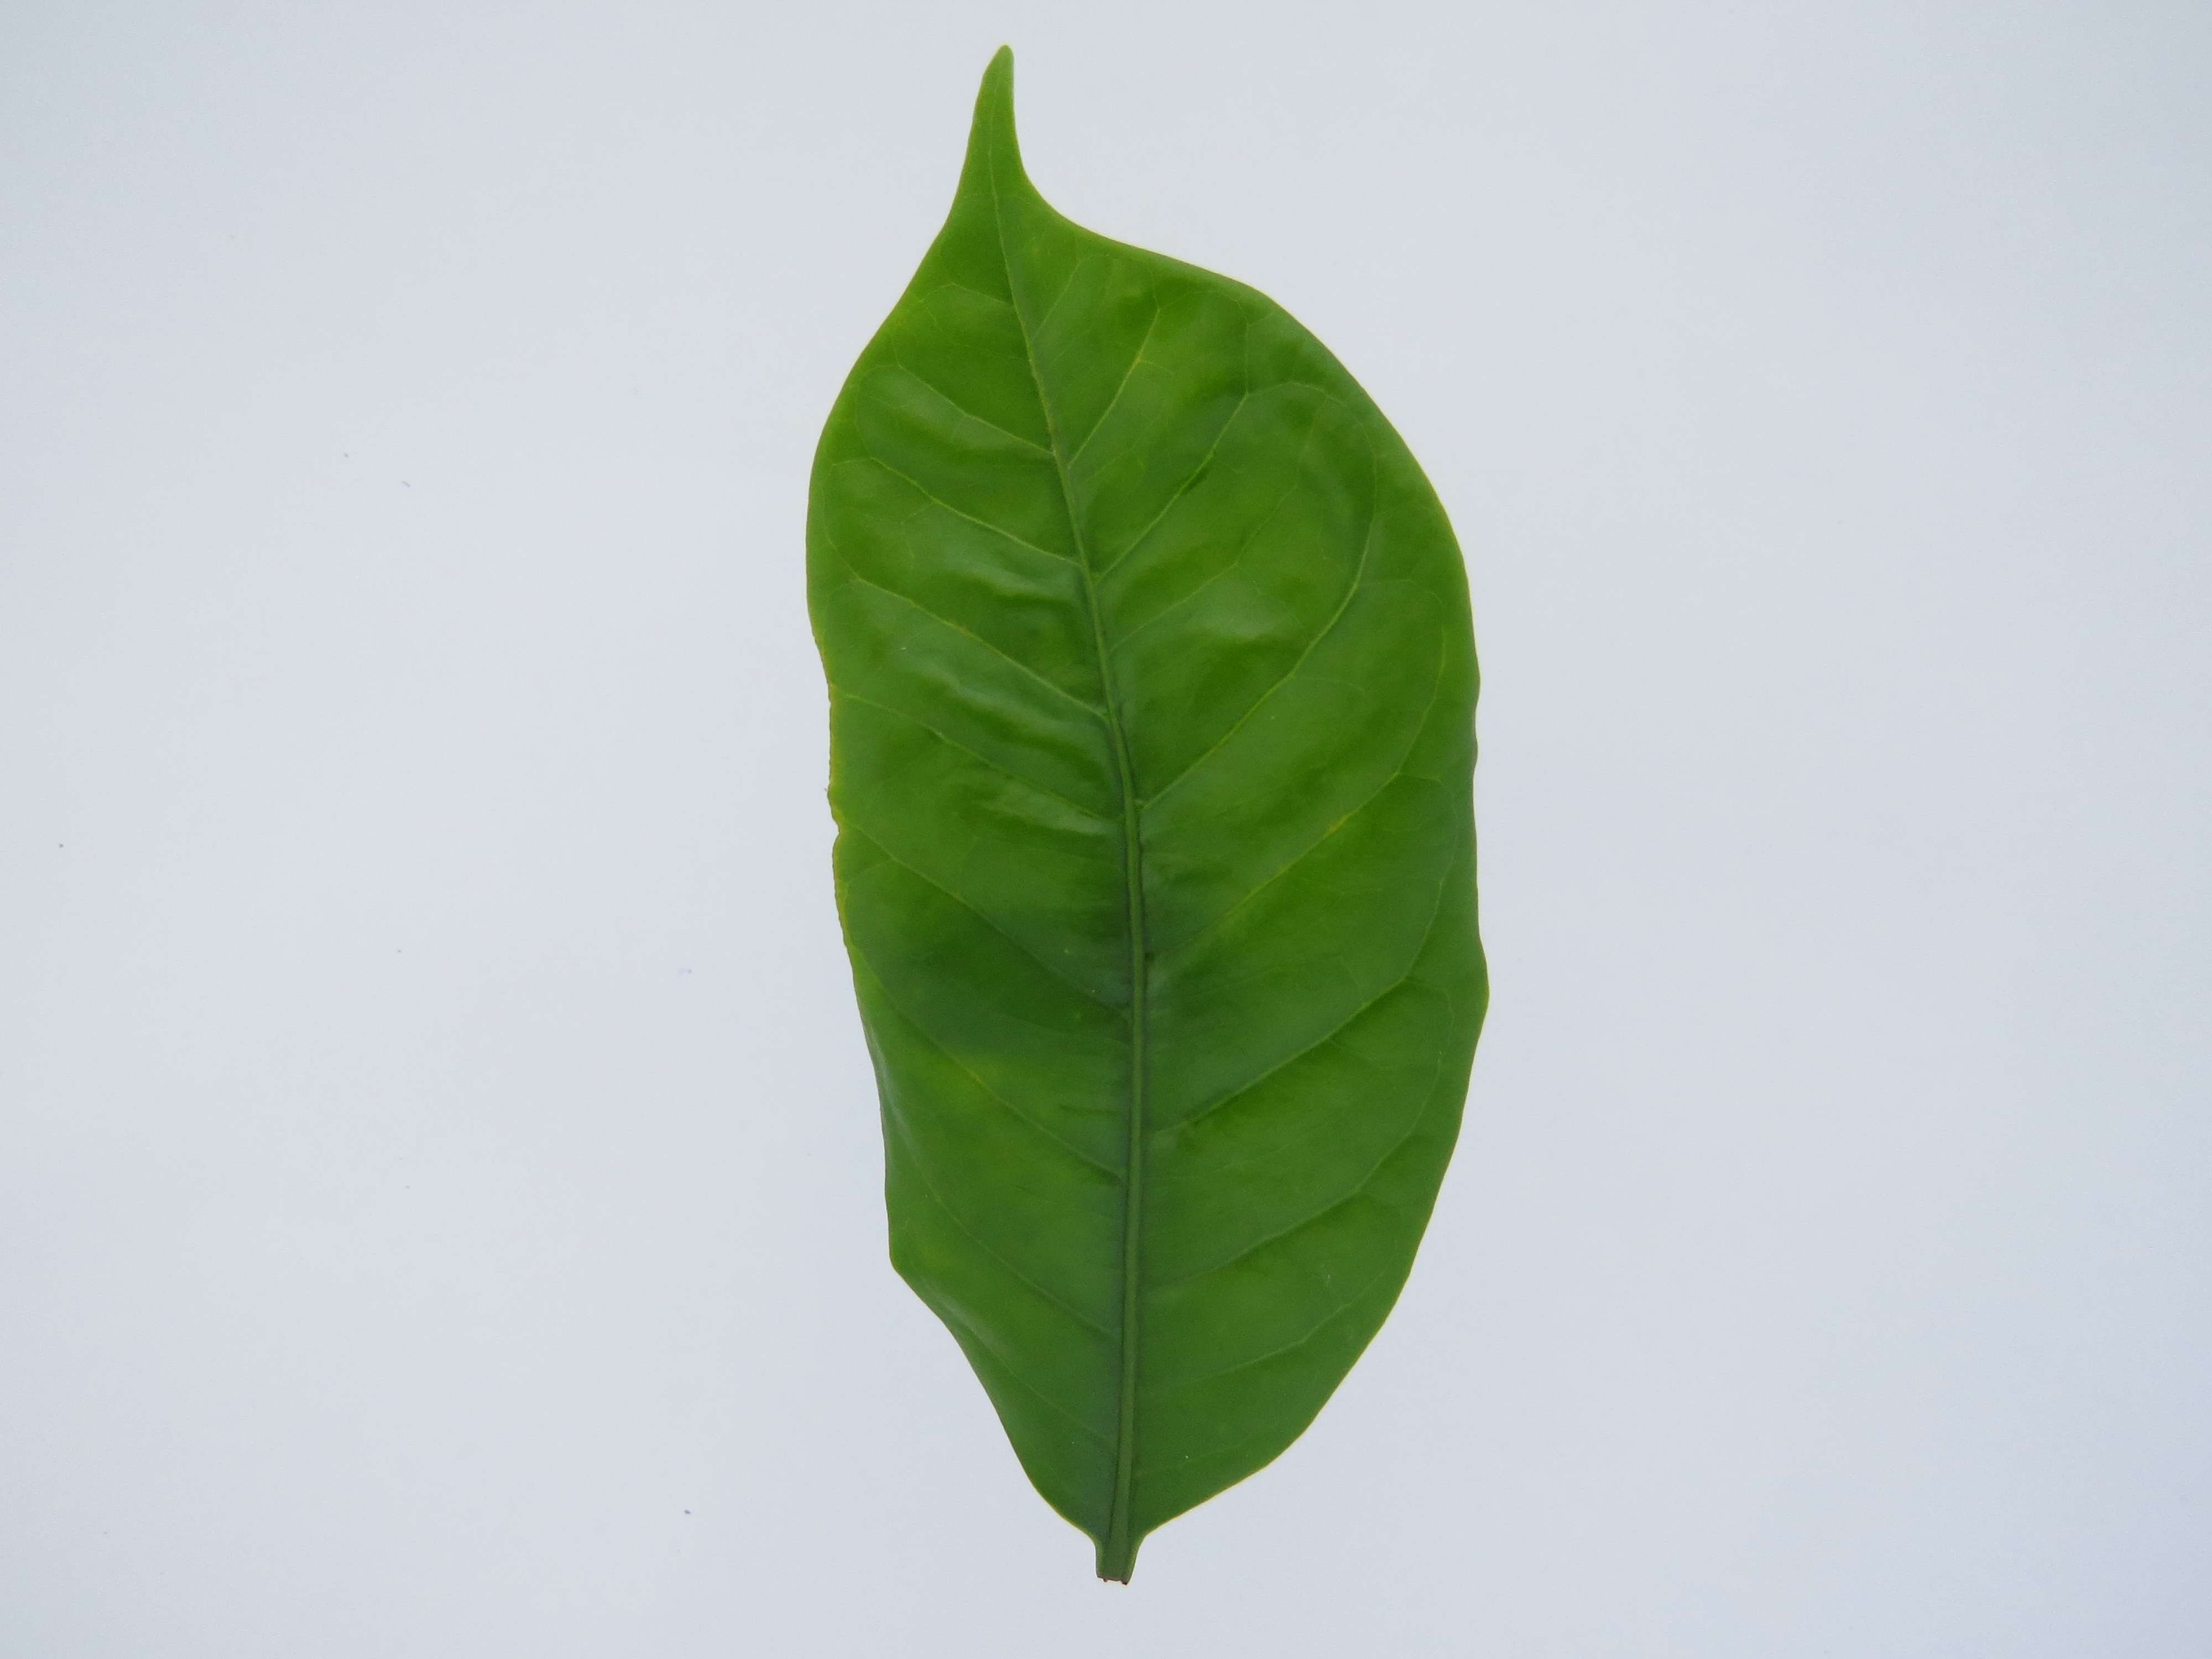
Label: healthy